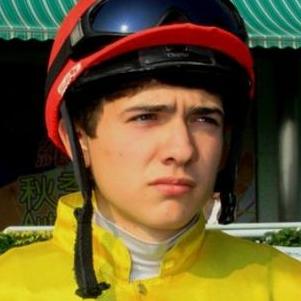
Age: 19